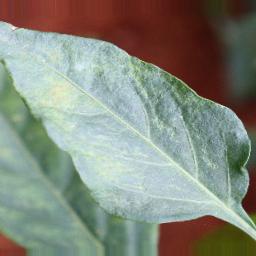
Label: healthy